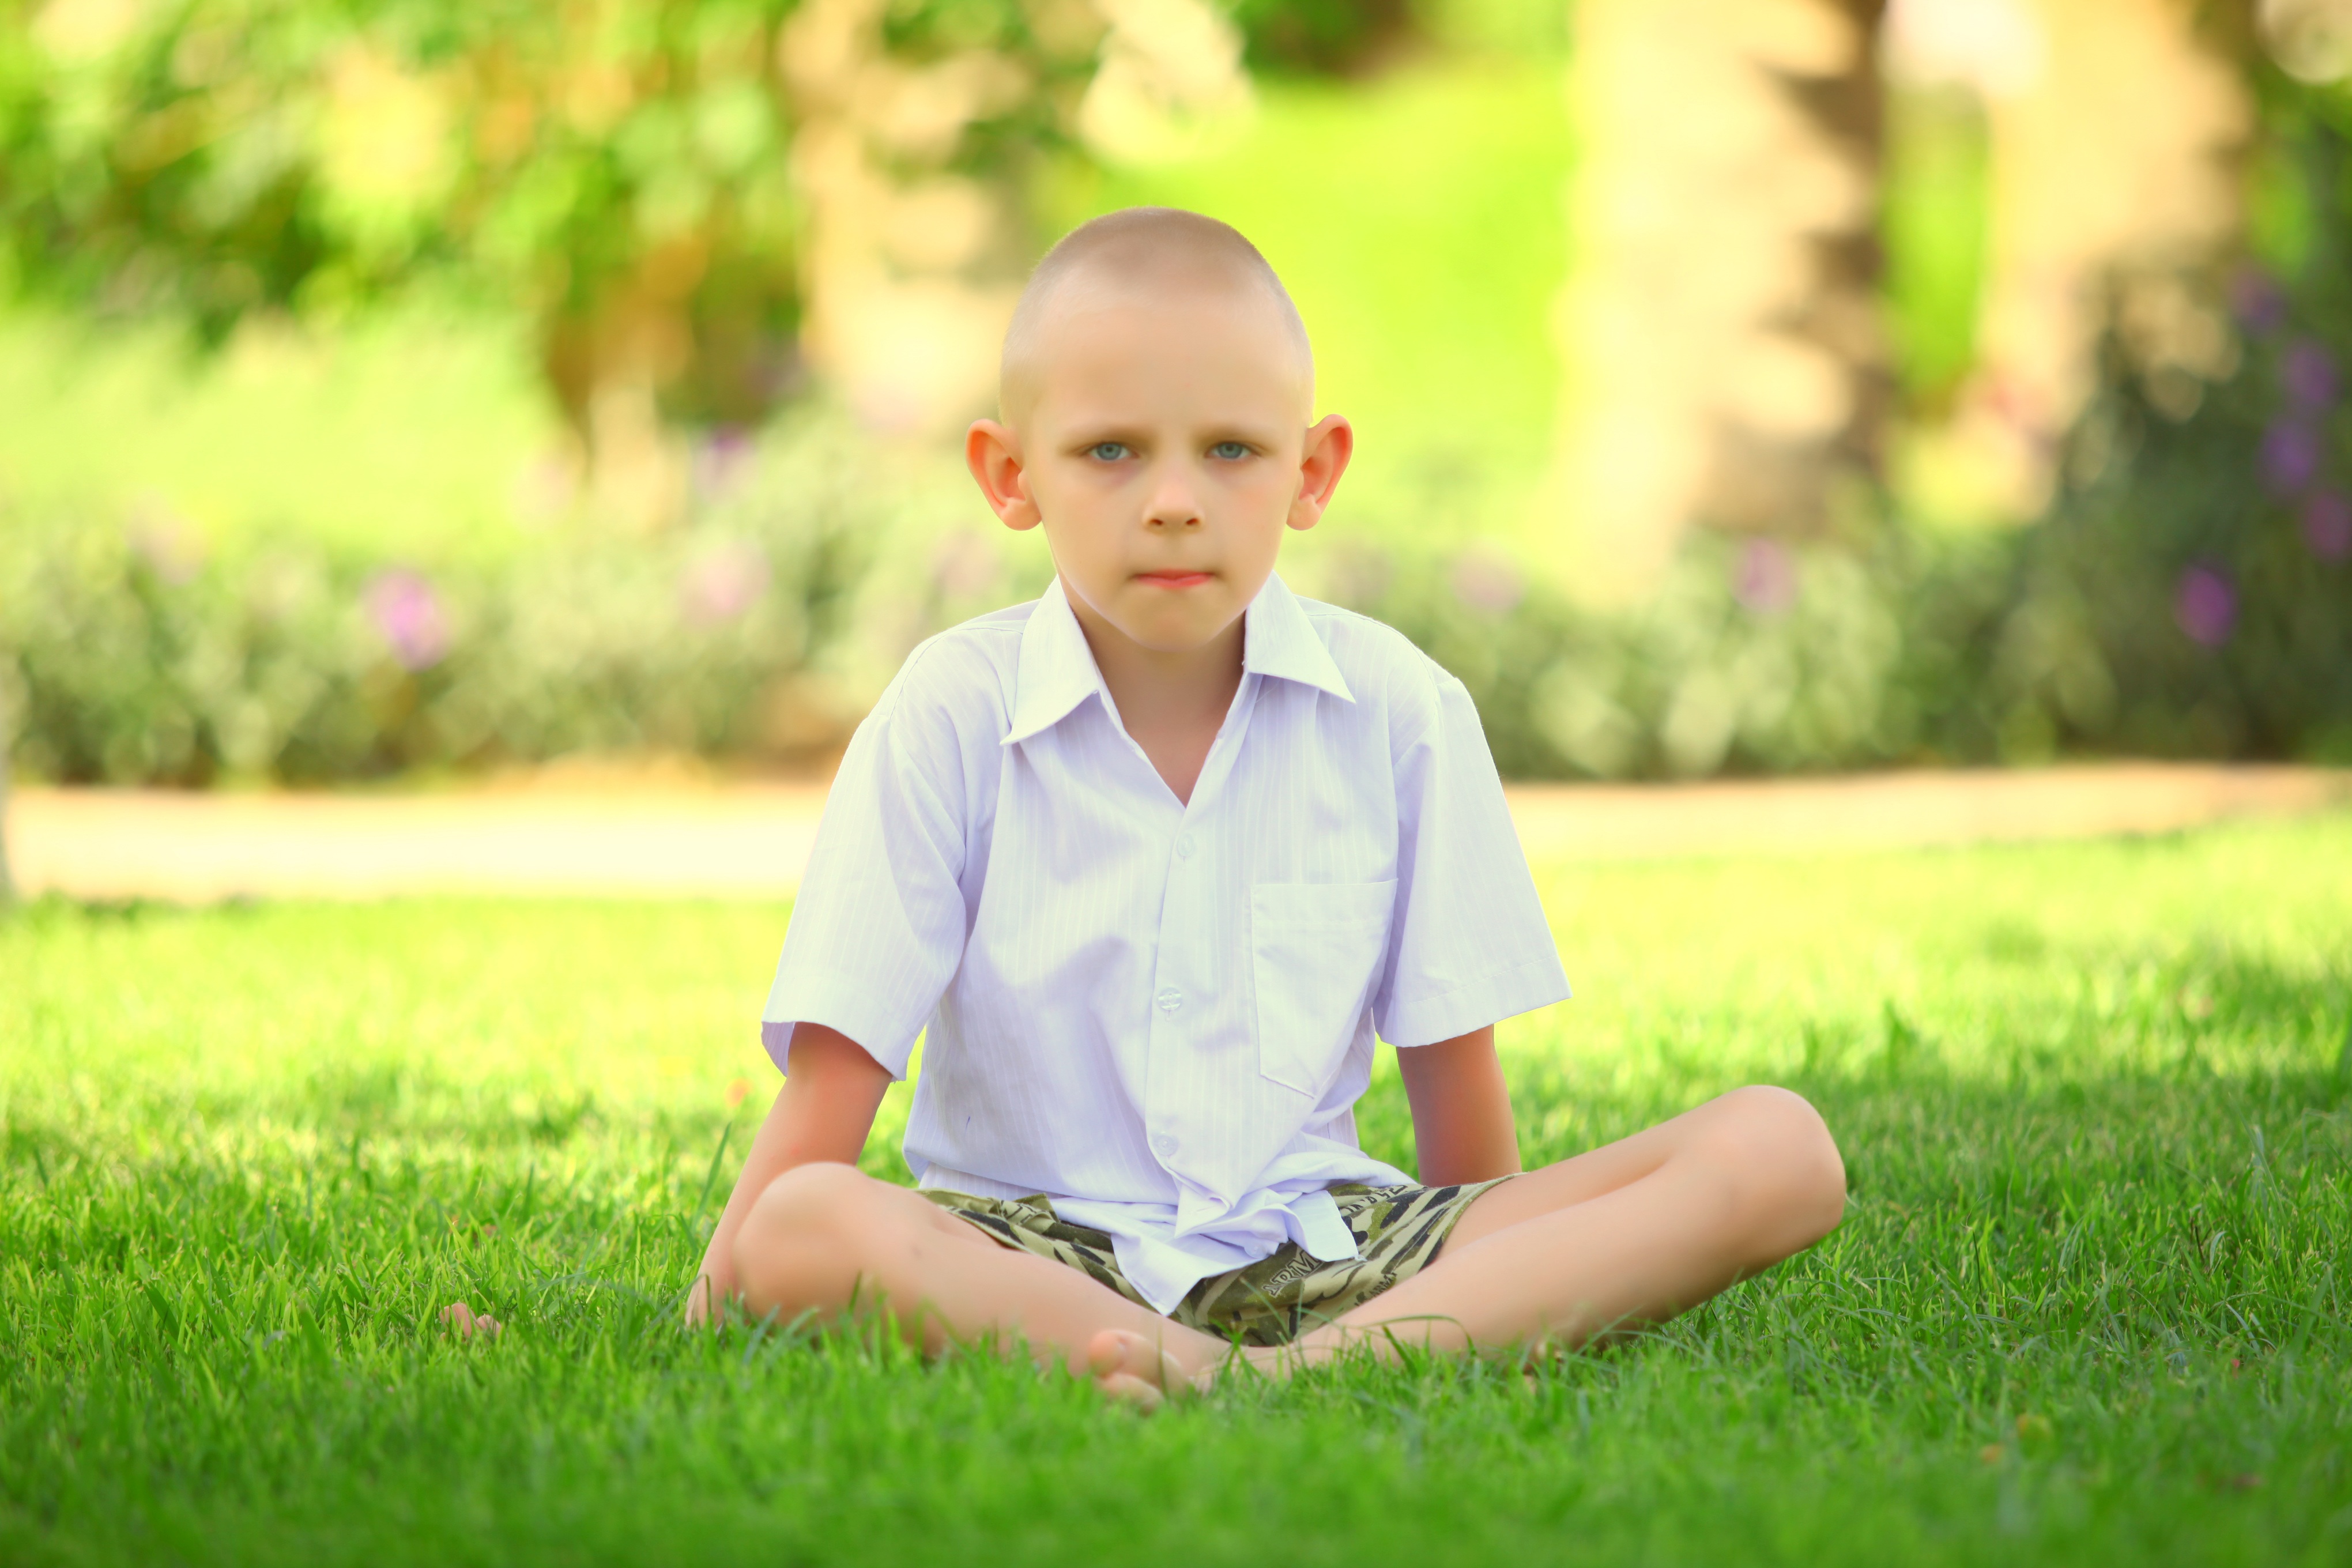
grass, person, lawn, meadow, play, boy, kid, cute, summer, sitting, child, baby, childhood, toddler, bright, photographing children, well being, children photographer, portrait photography, human positions, lyubovl